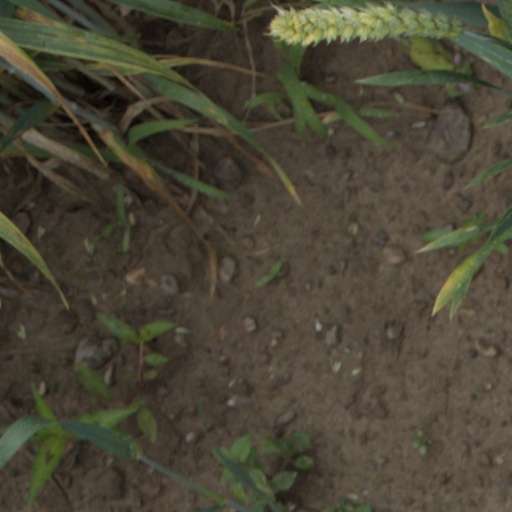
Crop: wheat